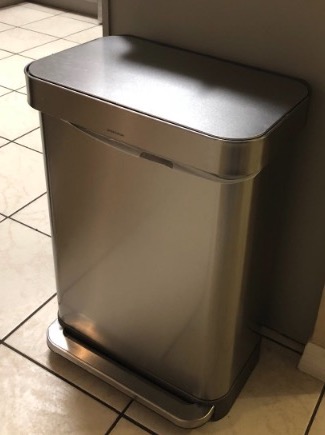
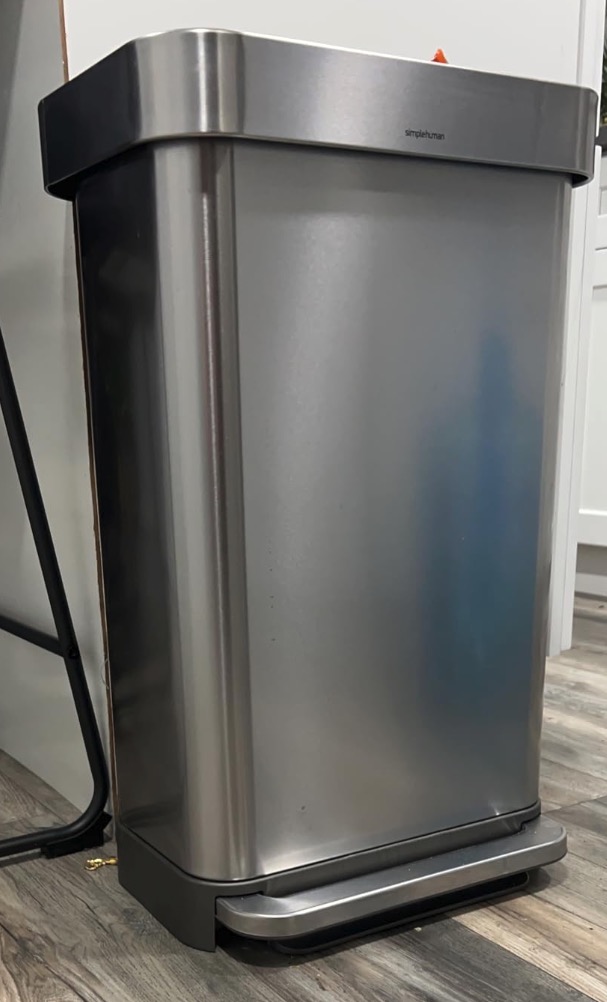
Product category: misc
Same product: yes